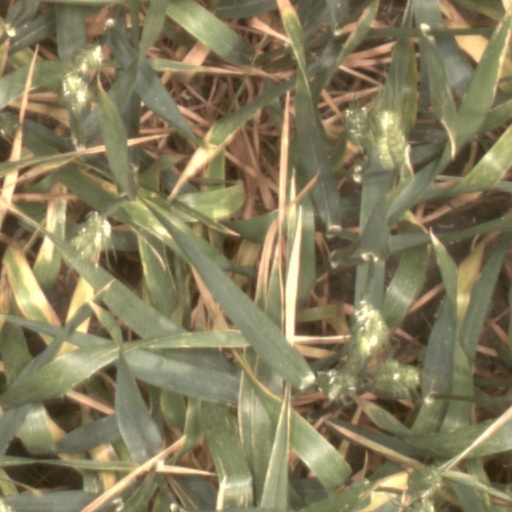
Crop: wheat